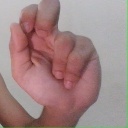
अक्षर: ढ